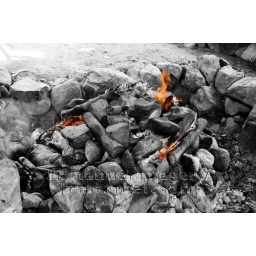
CHINAHAN. The rock fire pit that will be filled with meats and veggies and cooked in the ground for hours.